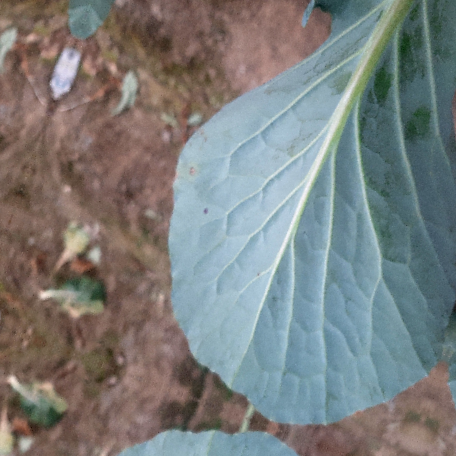
Label: Disease Free